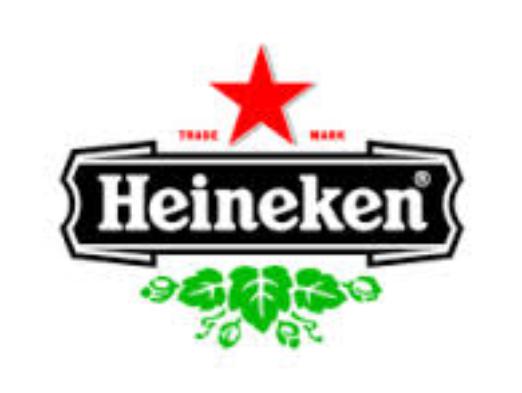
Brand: Heineken
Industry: Food